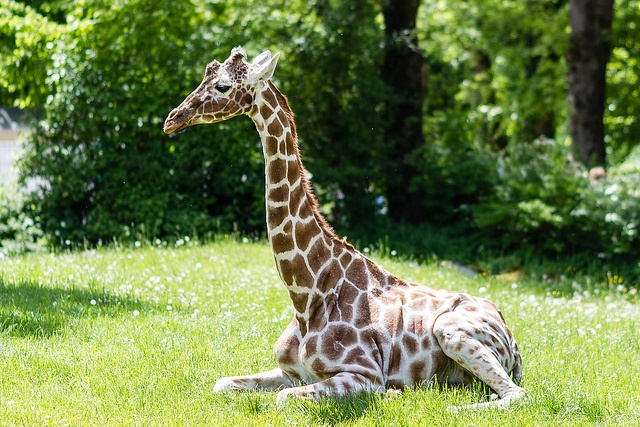
A baby giraffe sits in a field of green grass.
A young Giraffe enjoying the sun on the grass.
A giraffe laying in a field bordered by trees and shrubs.
A baby giraffe laying in a field of flowers and grass.
A giraffe laying on top of a grass field.